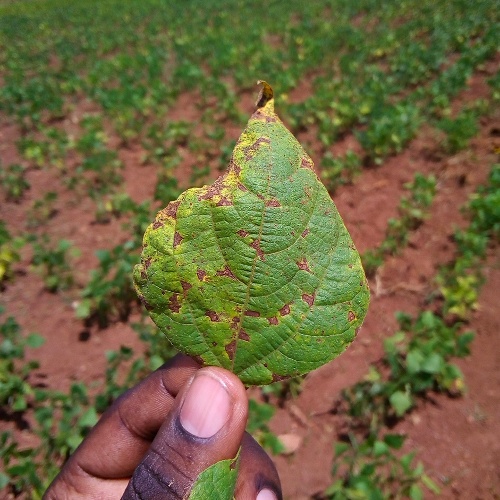
Leaf condition: angular_leaf_spot